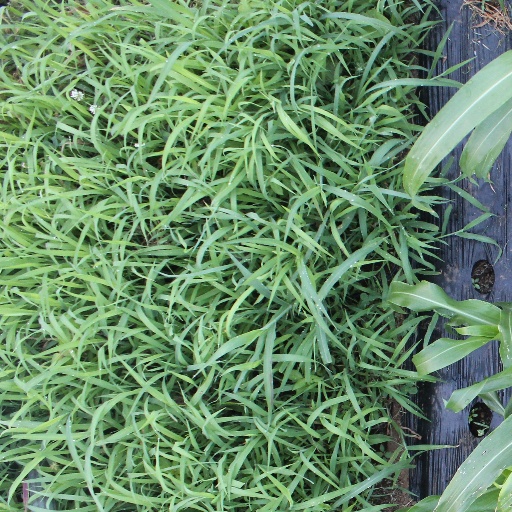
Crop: sorghum